New York Islanders

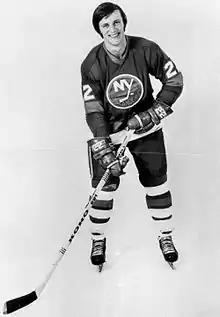
Mike Bossy was selected with the 15th overall pick in 1977 and became the third Islander to win the Calder Memorial Trophy.

In the 1977 draft, Torrey had the 15th overall pick and was deciding between forwards Mike Bossy and Dwight Foster. Bossy was known as an emerging scorer who lacked physicality. Foster was known as a solid checker with marginal offensive ability (despite having led the Ontario Hockey League in scoring). Arbour persuaded Torrey to pick Bossy, arguing it was easier to teach a scorer how to check. In the 1977–78 season, Bossy became the third Islander to win the Calder Trophy, and scored 53 goals that season, a rookie record at the time. The team earned their first Patrick Division and Campbell Conference championships. Six players finished the season with 30 goals scored or more, with five of them Islanders draft picks, showing the success of the draft building process. The season ended with a familiar result in the playoffs, as the team lost in overtime in game 7 of the quarterfinals against the Toronto Maple Leafs.